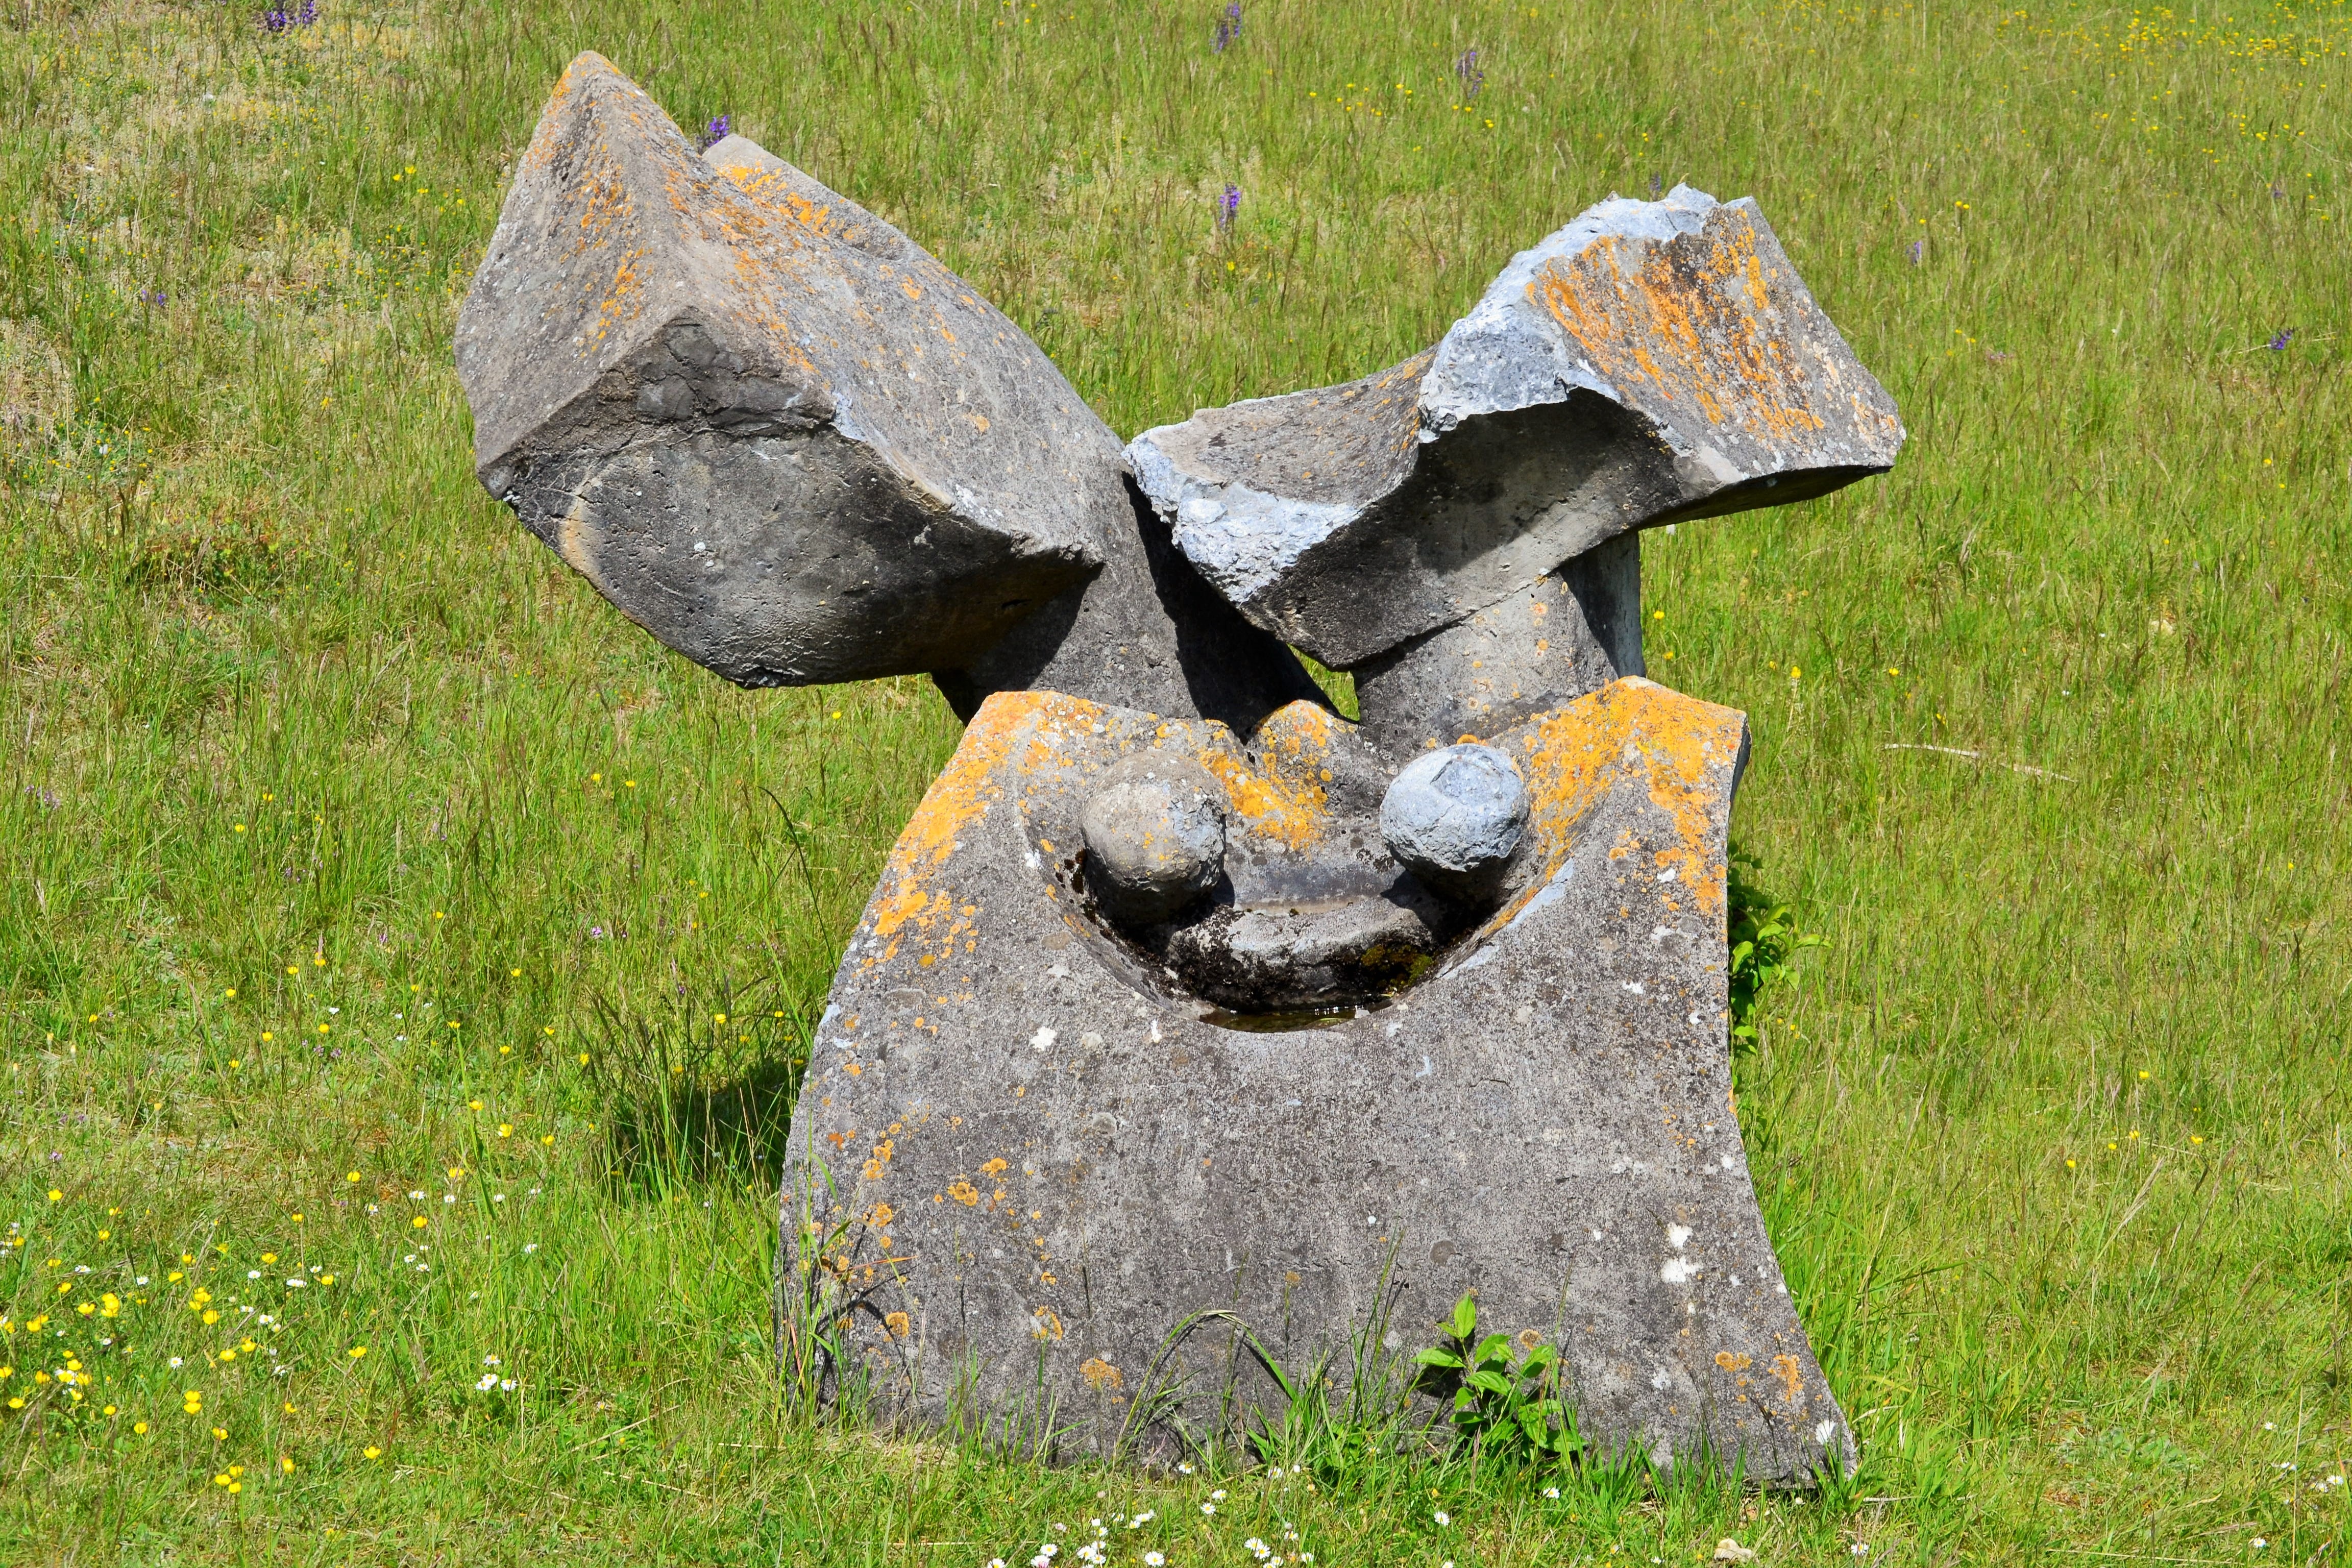
landscape, tree, grass, rock, abstract, field, meadow, stone, monument, places of interest, sculpture, figures, nature park, eichst tt, altm hl valley, violence in war, alois wish mitterecker